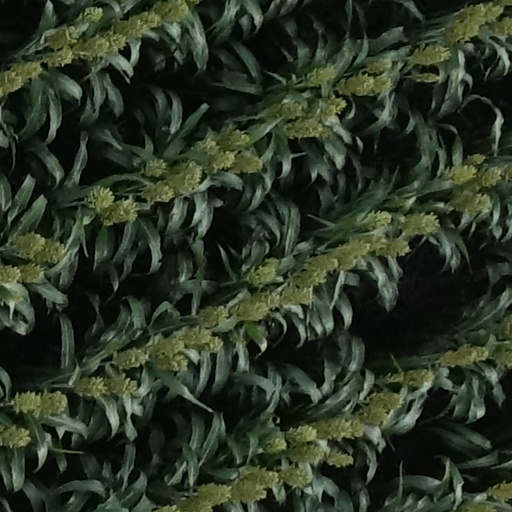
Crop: sorghum